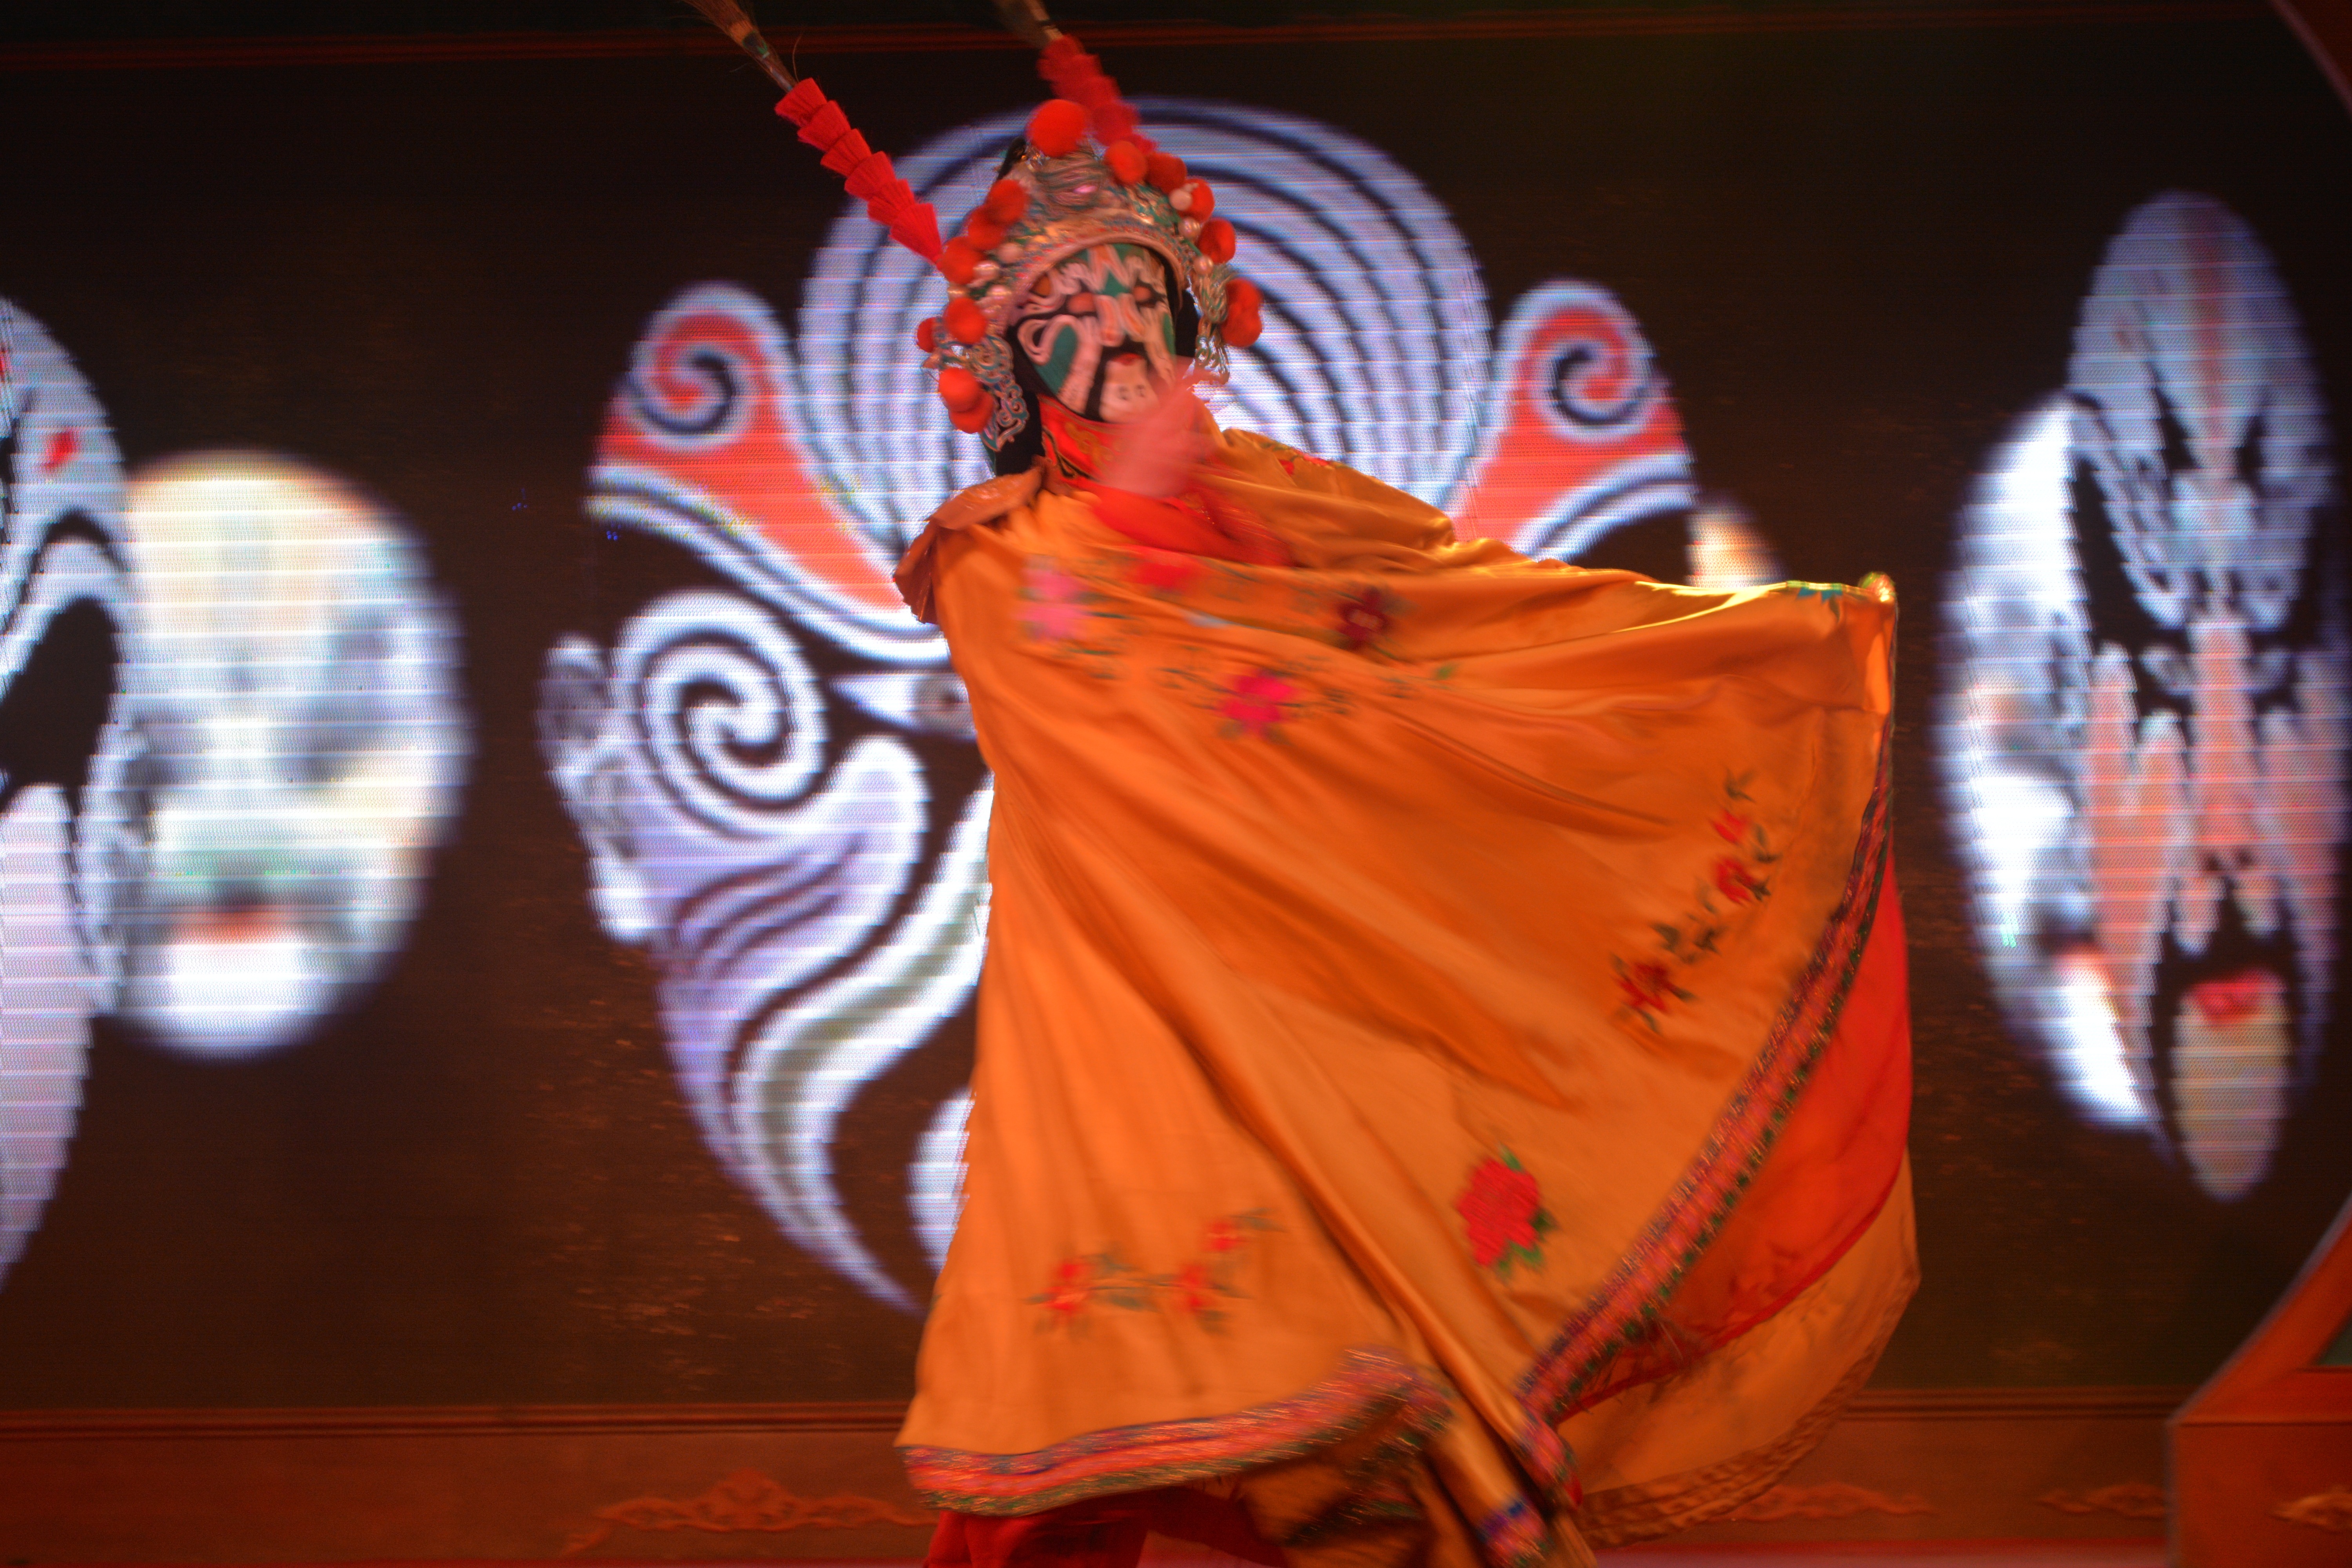
color, religion, performance art, art, temple, performance, tradition